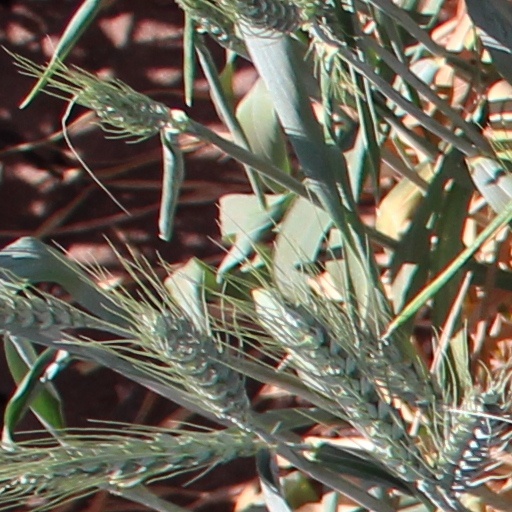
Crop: wheat